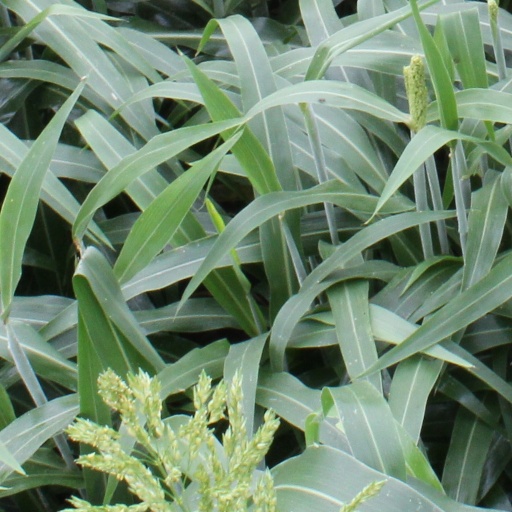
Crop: sorghum